Czechoslovak Naval Forces

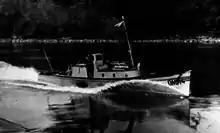
Czechoslovak "OMH" class motor launch with a bone in her teeth

The flotilla also included various other craft. The gunboats "MD-1" and "MD-2", originally ordered for Austria-Hungary as torpedo retrievers, were equipped with 2 single mount Škoda cannon, two machine guns, and mines. The "OMH" class launches were also ordered by Austria but not completed until 1924; their only armament was two machine guns. Two small minelayers were the last warships to be commissioned by the flotilla, the first entering service in 1938.